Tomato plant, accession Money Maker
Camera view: tilt-top (135 deg); turntable rotation: 300 degrees
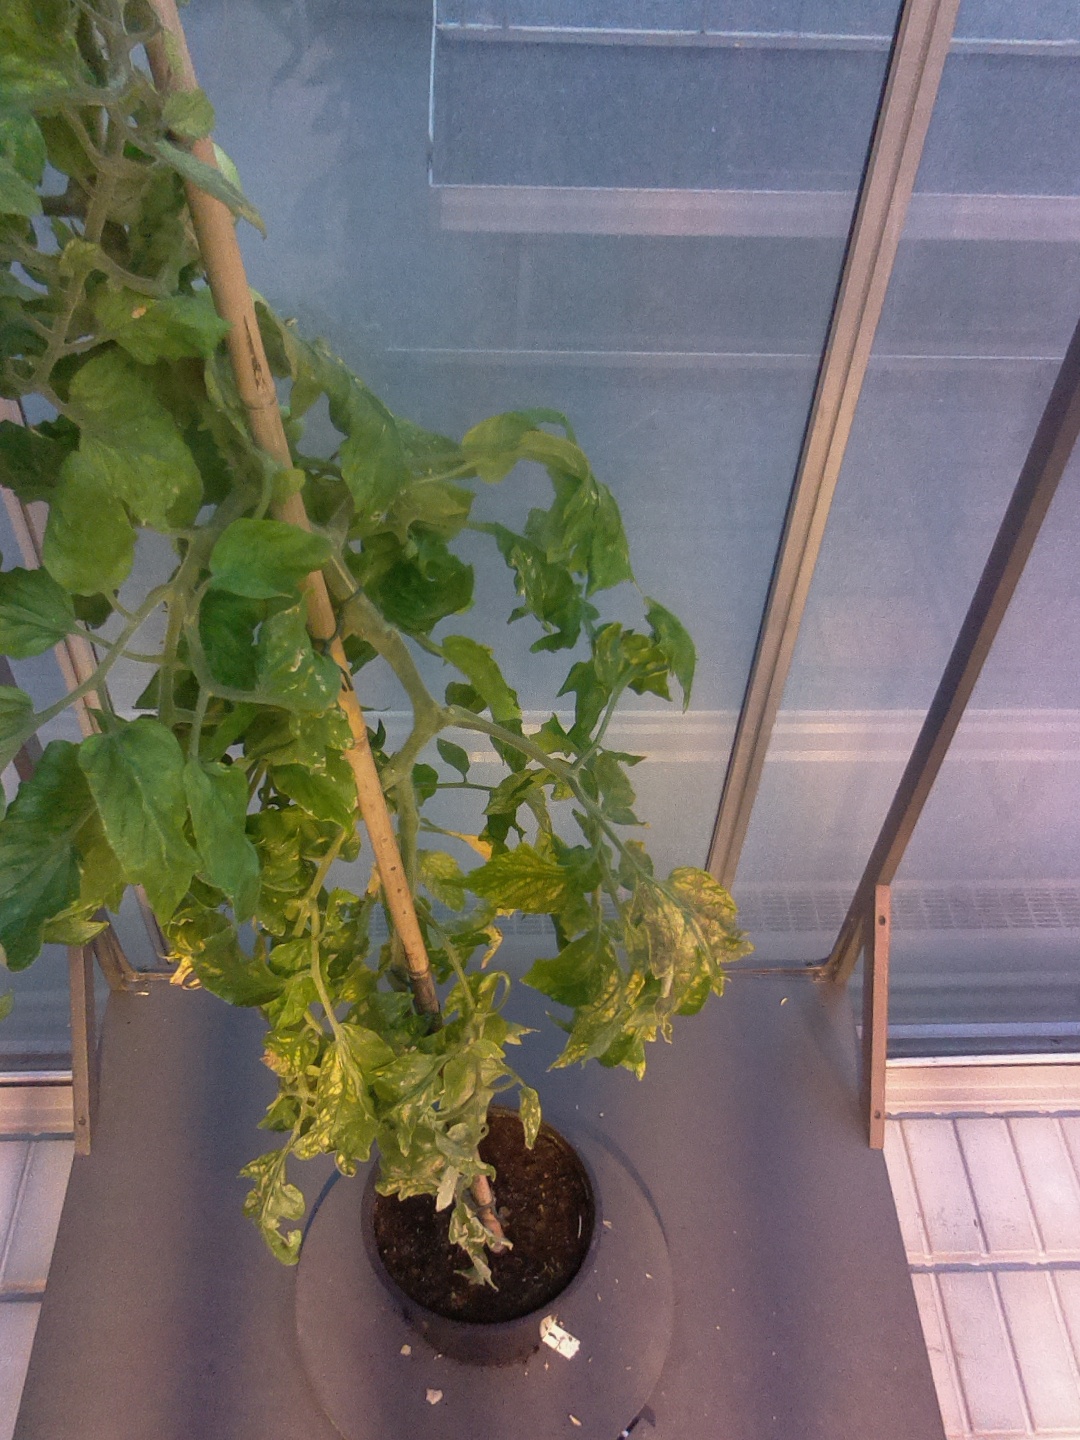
BBCH growth stage 79: 90% -100% of final fruit size